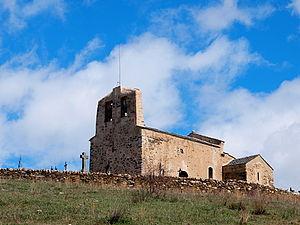
L'église Saint-Barthélemy de Bajanda est une église romane située dans le hameau de Bajande, à Estavar, dans le département français des Pyrénées-Orientales.
Bajanda est un hameau situé à Estavar, dans le département français des Pyrénées-Orientales. Il fut le chef-lieu d'une ancienne commune nommée Bajande.